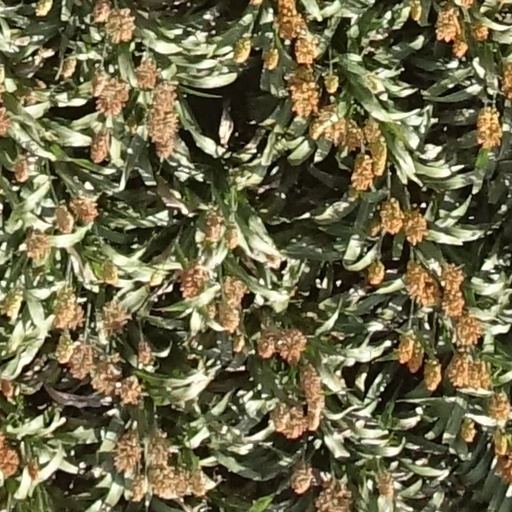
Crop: sorghum